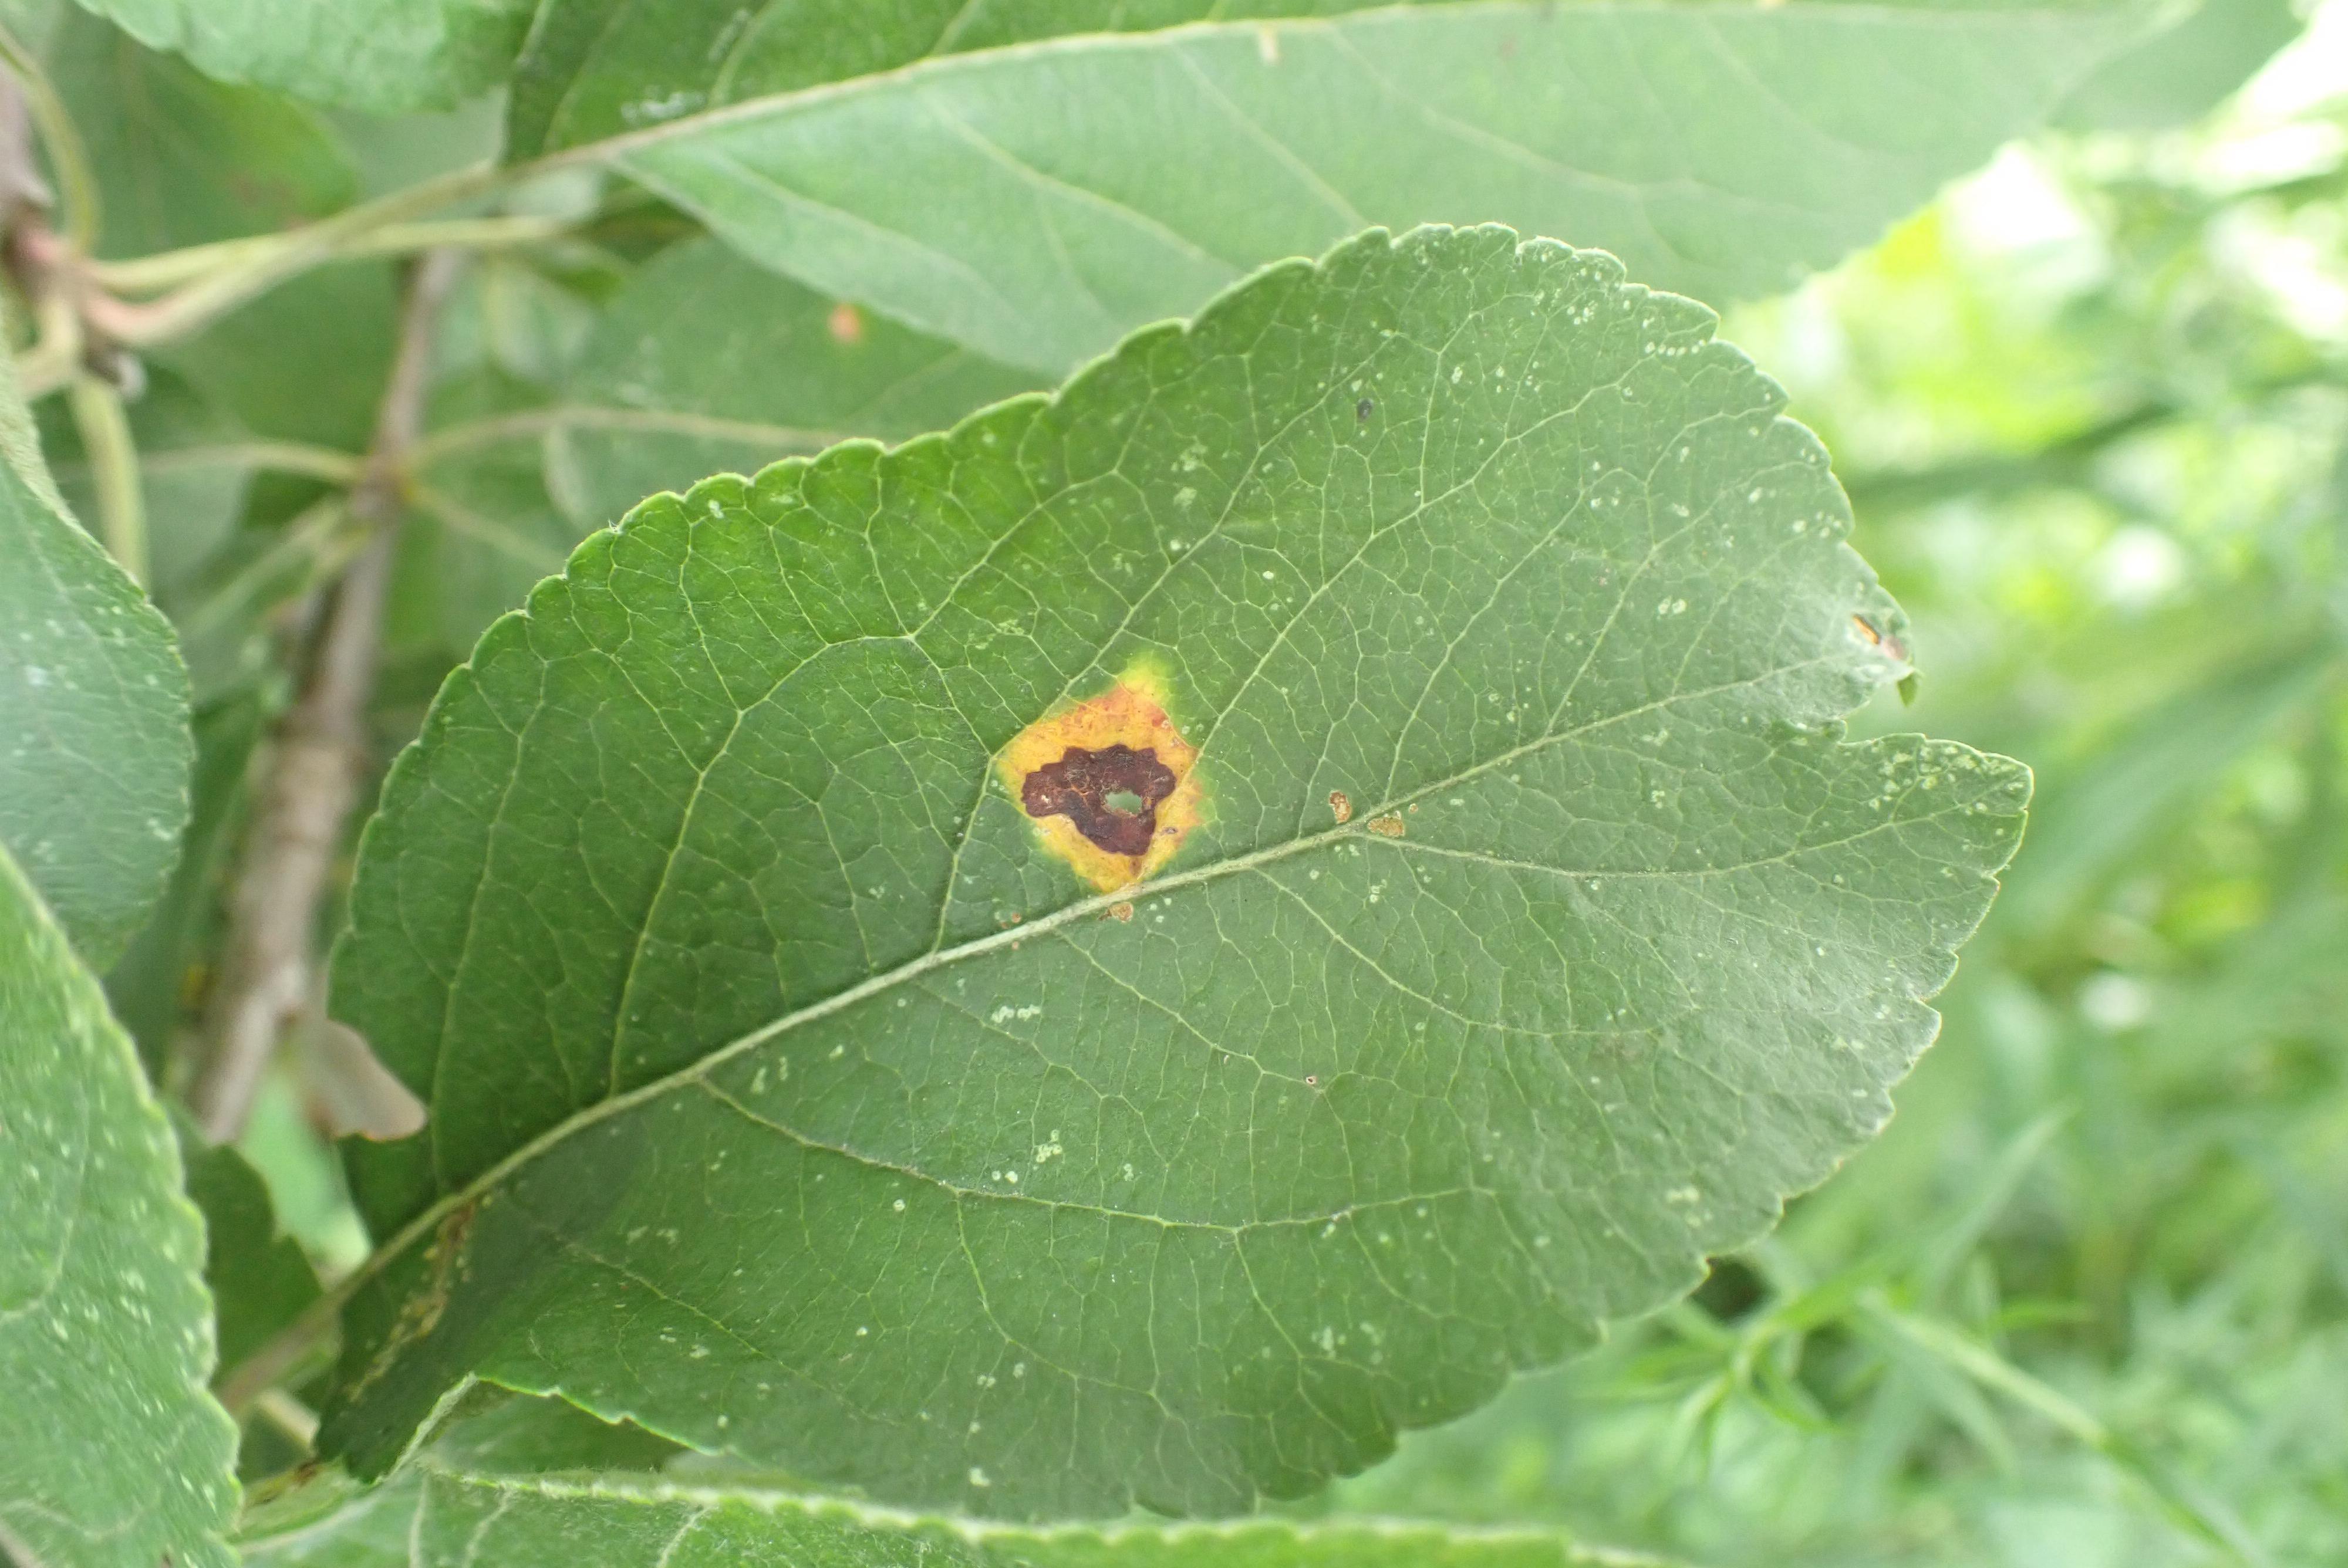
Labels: rust